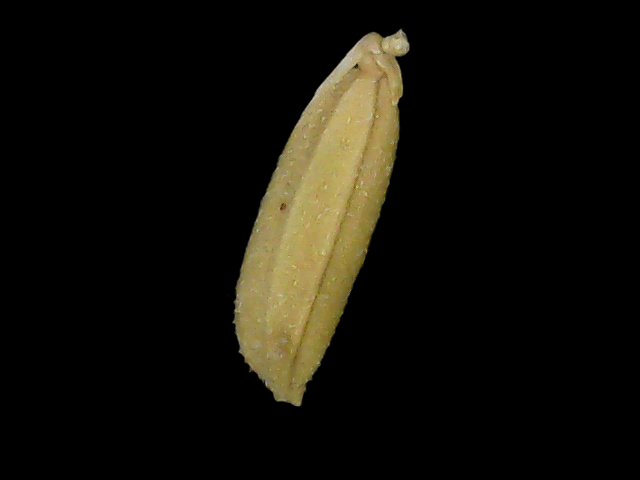
Rice variety: Bd85